Richard Milton Bloch

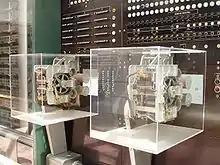
Mark I (detail)

The Harvard Mark I became operational in 1944, and was used for war work, including computation of ballistic tables, Bessel tables for electronics and other applications, and calculations used by the Manhattan Project for development of the atomic bomb.